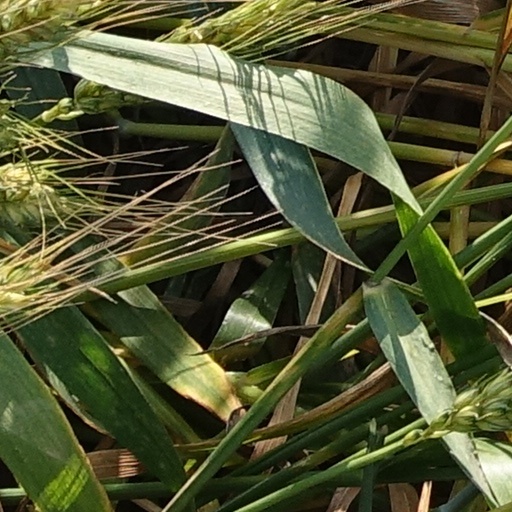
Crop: wheat